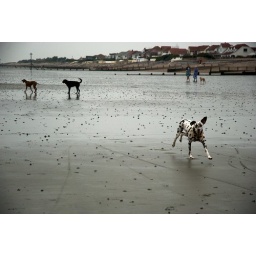
dogs running at low tide on the beach in witterings